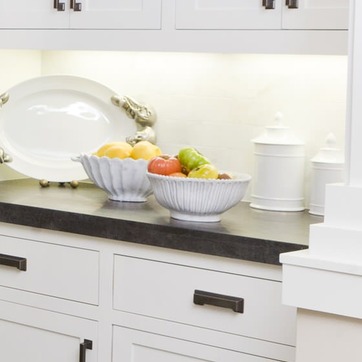
Material: food